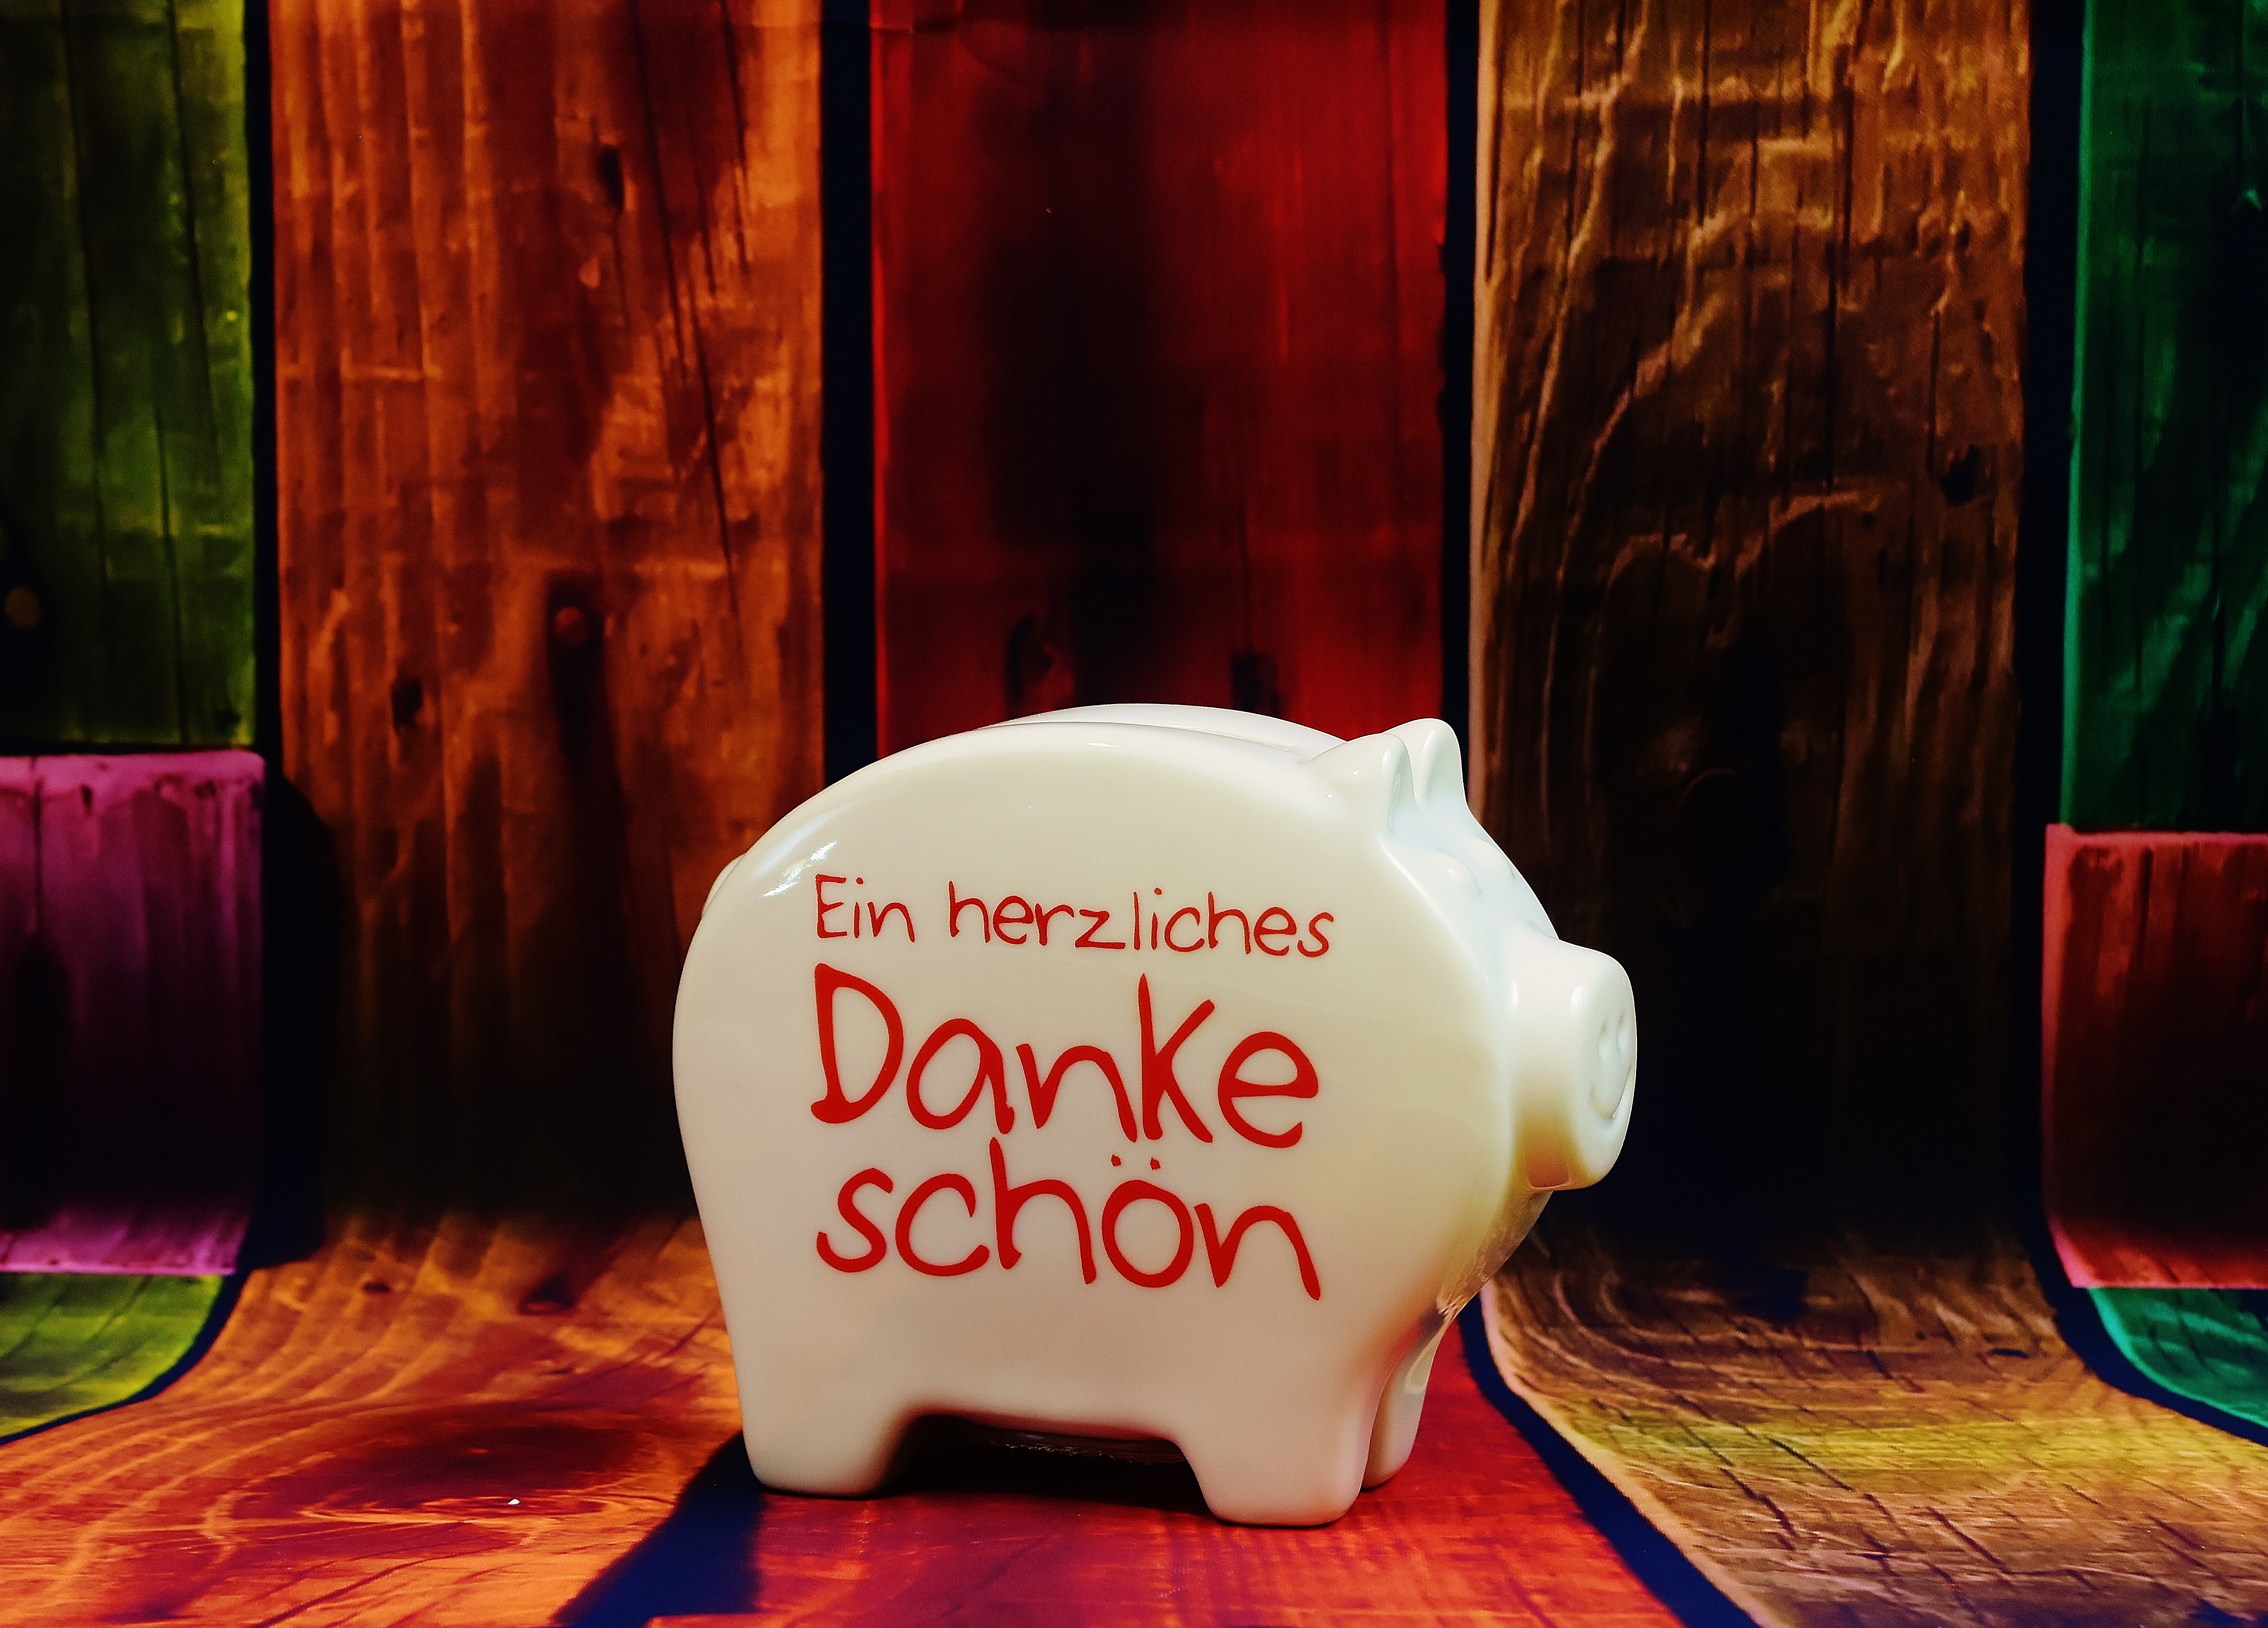
light, night, red, color, ceramic, thank you, piglet, screenshot, grateful, computer wallpaper